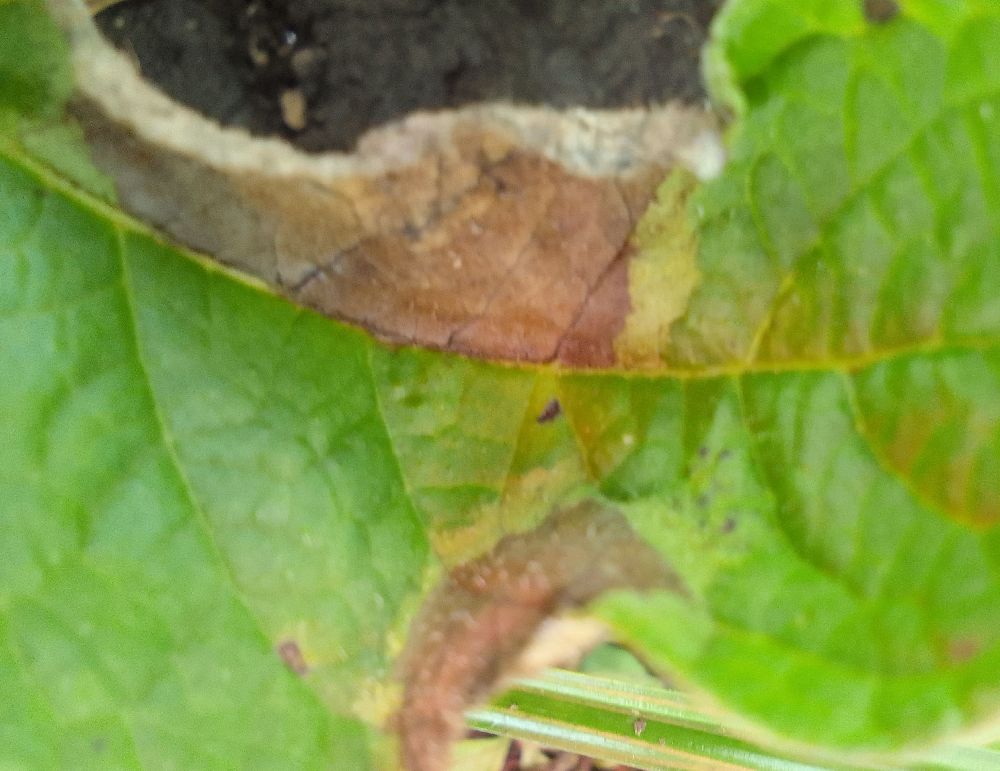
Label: Late blight